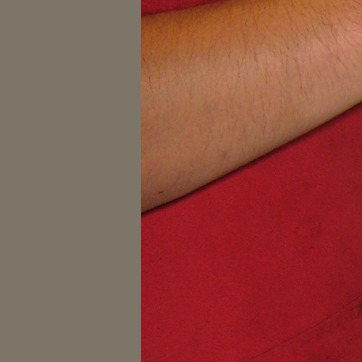
Material: skin